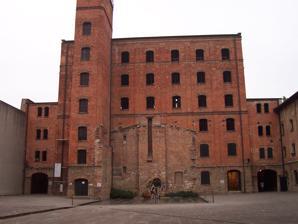
Building: Risiera di San Sabba
Country: Italy
Year built: 1913
Nazi concentration camp in Trieste, Italy Risiera di San Sabba Concentration camp Internal courtyard of the Risiera di San Sabba. The remains of the crematorium can be seen on the wall. Location of Risiera di San Sabba within Italy Coordinates 45°37′15″N 13°47′21″E / 45.62083°N 13.78917°E / 45.62083; 13.78917 Location Trieste , Italian Social Republic Operated by SS Inmates Italian Political prisoners, Italian Jews , Yugoslavian Resistance fighters and Yugoslavian civilians (primarily Slovenes and Croats ) Killed 3,000–5,000 Notable inmates Boris Pahor Risiera di San Sabba ( Slovene : Rižarna ) is a five-storey brick-built compound located in Trieste , northern Italy , that functioned during World War II as a Nazi concentration camp for the detention and killing of political prisoners, and a transit camp for Jews , most of whom were then deported to Auschwitz . The cremation facilities, the only ones built inside a concentration camp in Italy, were installed by Erwin Lambert , and were destroyed before the camp was liberated. Today, the former concentration camp operates as a civic museum. Background The building was erected in 1913 and first used as a rice-husking facility (hence the name Risiera ).  During World War II, German occupation forces in Trieste used the building to transport, detain and murder prisoners.  Many occupants of Risiera di San Sabba were transported to the German Nazi concentration camp at Auschwitz-Birkenau in Occupied Poland . Historians [ who? ] estimate that over 3,000 people were killed at the Risiera camp and thousands more imprisoned and transported elsewhere. The majority of prisoners came from Friuli , the Julian March and the Province of Ljubljana . Boris Pahor was also held at the camp before being transported to the concentration camps of Dachau and Natzweiler-Struthof . After the war, the camp served as a refugee camp and transit point for the mass exodus of soldiers of the Royal Yugoslav Army and their families who were loyal to King Peter II and the 1950s for many people, especially ethnic Italians fleeing former Italian territory in the Socialist Federal Republic of Yugoslavia . See also Bullenhuser Damm Operational Zone of the Adriatic Littoral References